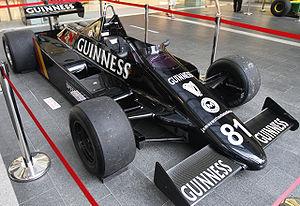
Guinness est une marque de bière ainsi qu'une brasserie irlandaise. Fondée en 1759, celle-ci est devenue une entreprise de taille mondiale avec l'acquisition en 1986 de Distillers Company, un groupe écossais possédant notamment les marques de whiskies Johnnie Walker, Ballantine's ou Chivas Regal. Guinness PLC a disparu en 1997, date de la création de l'entreprise Diageo PLC par fusion-acquisition avec Grand Metropolitan.
Derek Daly est un ancien pilote de course automobile irlando-américain. Tout au long d'une carrière qui a duré 17 années, il a remporté le Championnat de Grande-Bretagne de Formule 3 en 1977, et participé à 64 Grands Prix de Formule 1 entre 1978 et 1982.